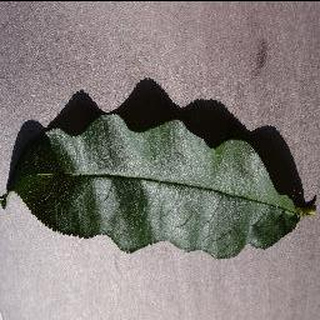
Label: healthy_peach